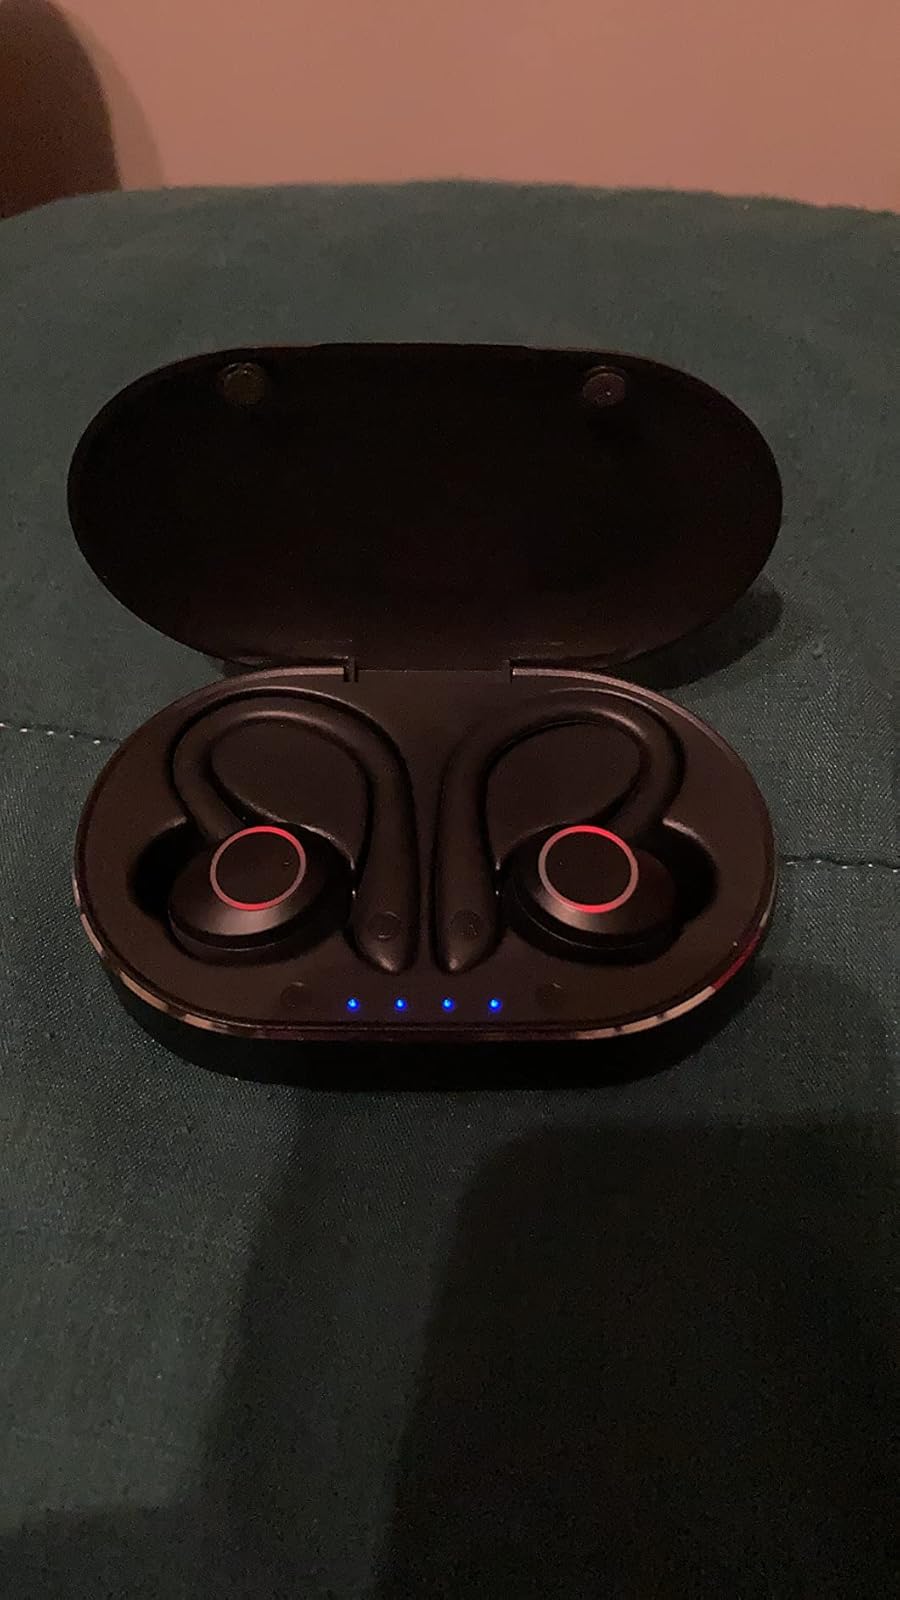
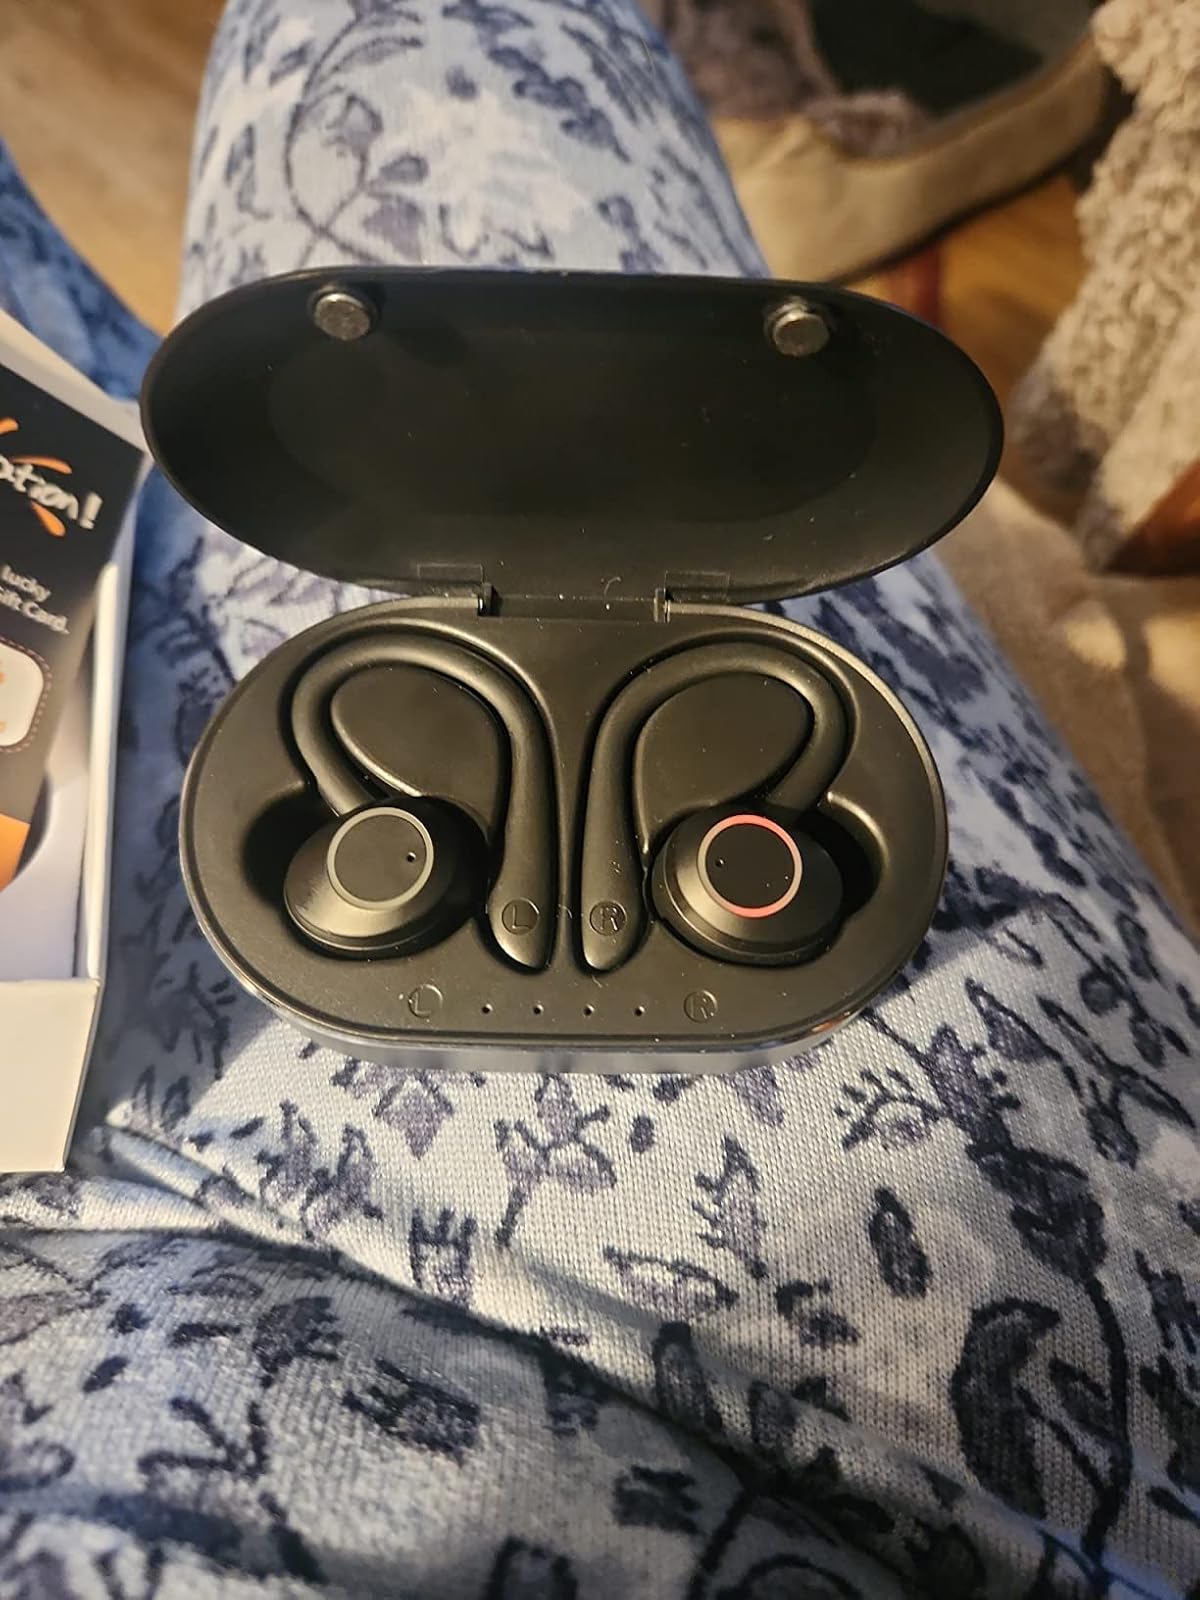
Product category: earbuds
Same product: yes